History of the Jews in Kolkata

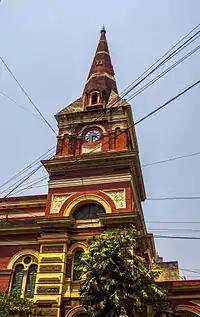
Magen David Synagogue in Kolkata

Kolkata in the late nineteenth century was a minor centre of Iraqi-Jewish intellectual production with numerous Judeo-Arabic newspapers, closely covering events in Baghdad and the Middle East, with books in Hebrew ans Judeo-Arabic printed in Kolkata. In the early twentieth century intellectual production in Kolkata declined with as Judeo-Arabic cultural production declined. A new wave of English language and Zionist orientated newspapers and clubs flourishing in the mid twentieth century before Indian Independence. Middle class and poorer Jews were the ones drawn to Zionism and its new popular community associations. Throughout the closing decades of the nineteenth century and early twentieth century the community grew more British-orientated in cultural habits, dress and aspirations.